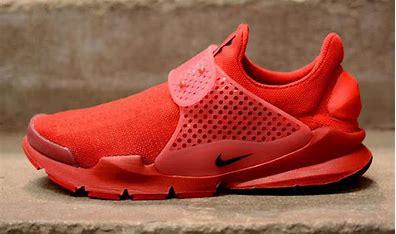
Brand: Nike
Model: Sock Dart